Al filo de la ley (2015 film)

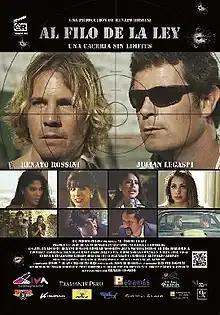
Theatrical release poster

Al filo de la Ley is a 2015 Peruvian buddy cop action film directed by Hugo Flores and Juan Carlos Flores in their directorial debut. Starring Julián Legaspi and Renato Rossini (who co-wrote the script with the Flores brothers). It premiered on July 9, 2015 in Peruvian theaters.